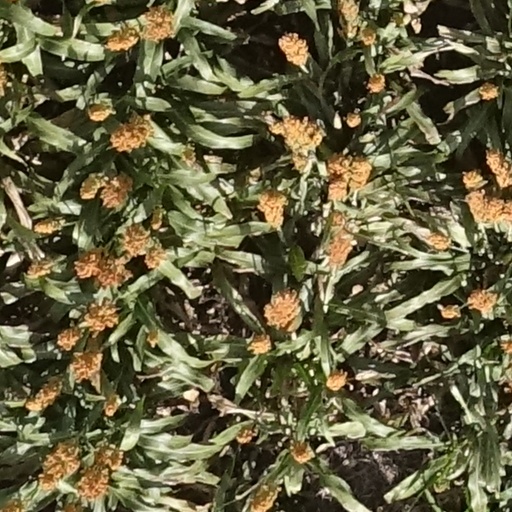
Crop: sorghum